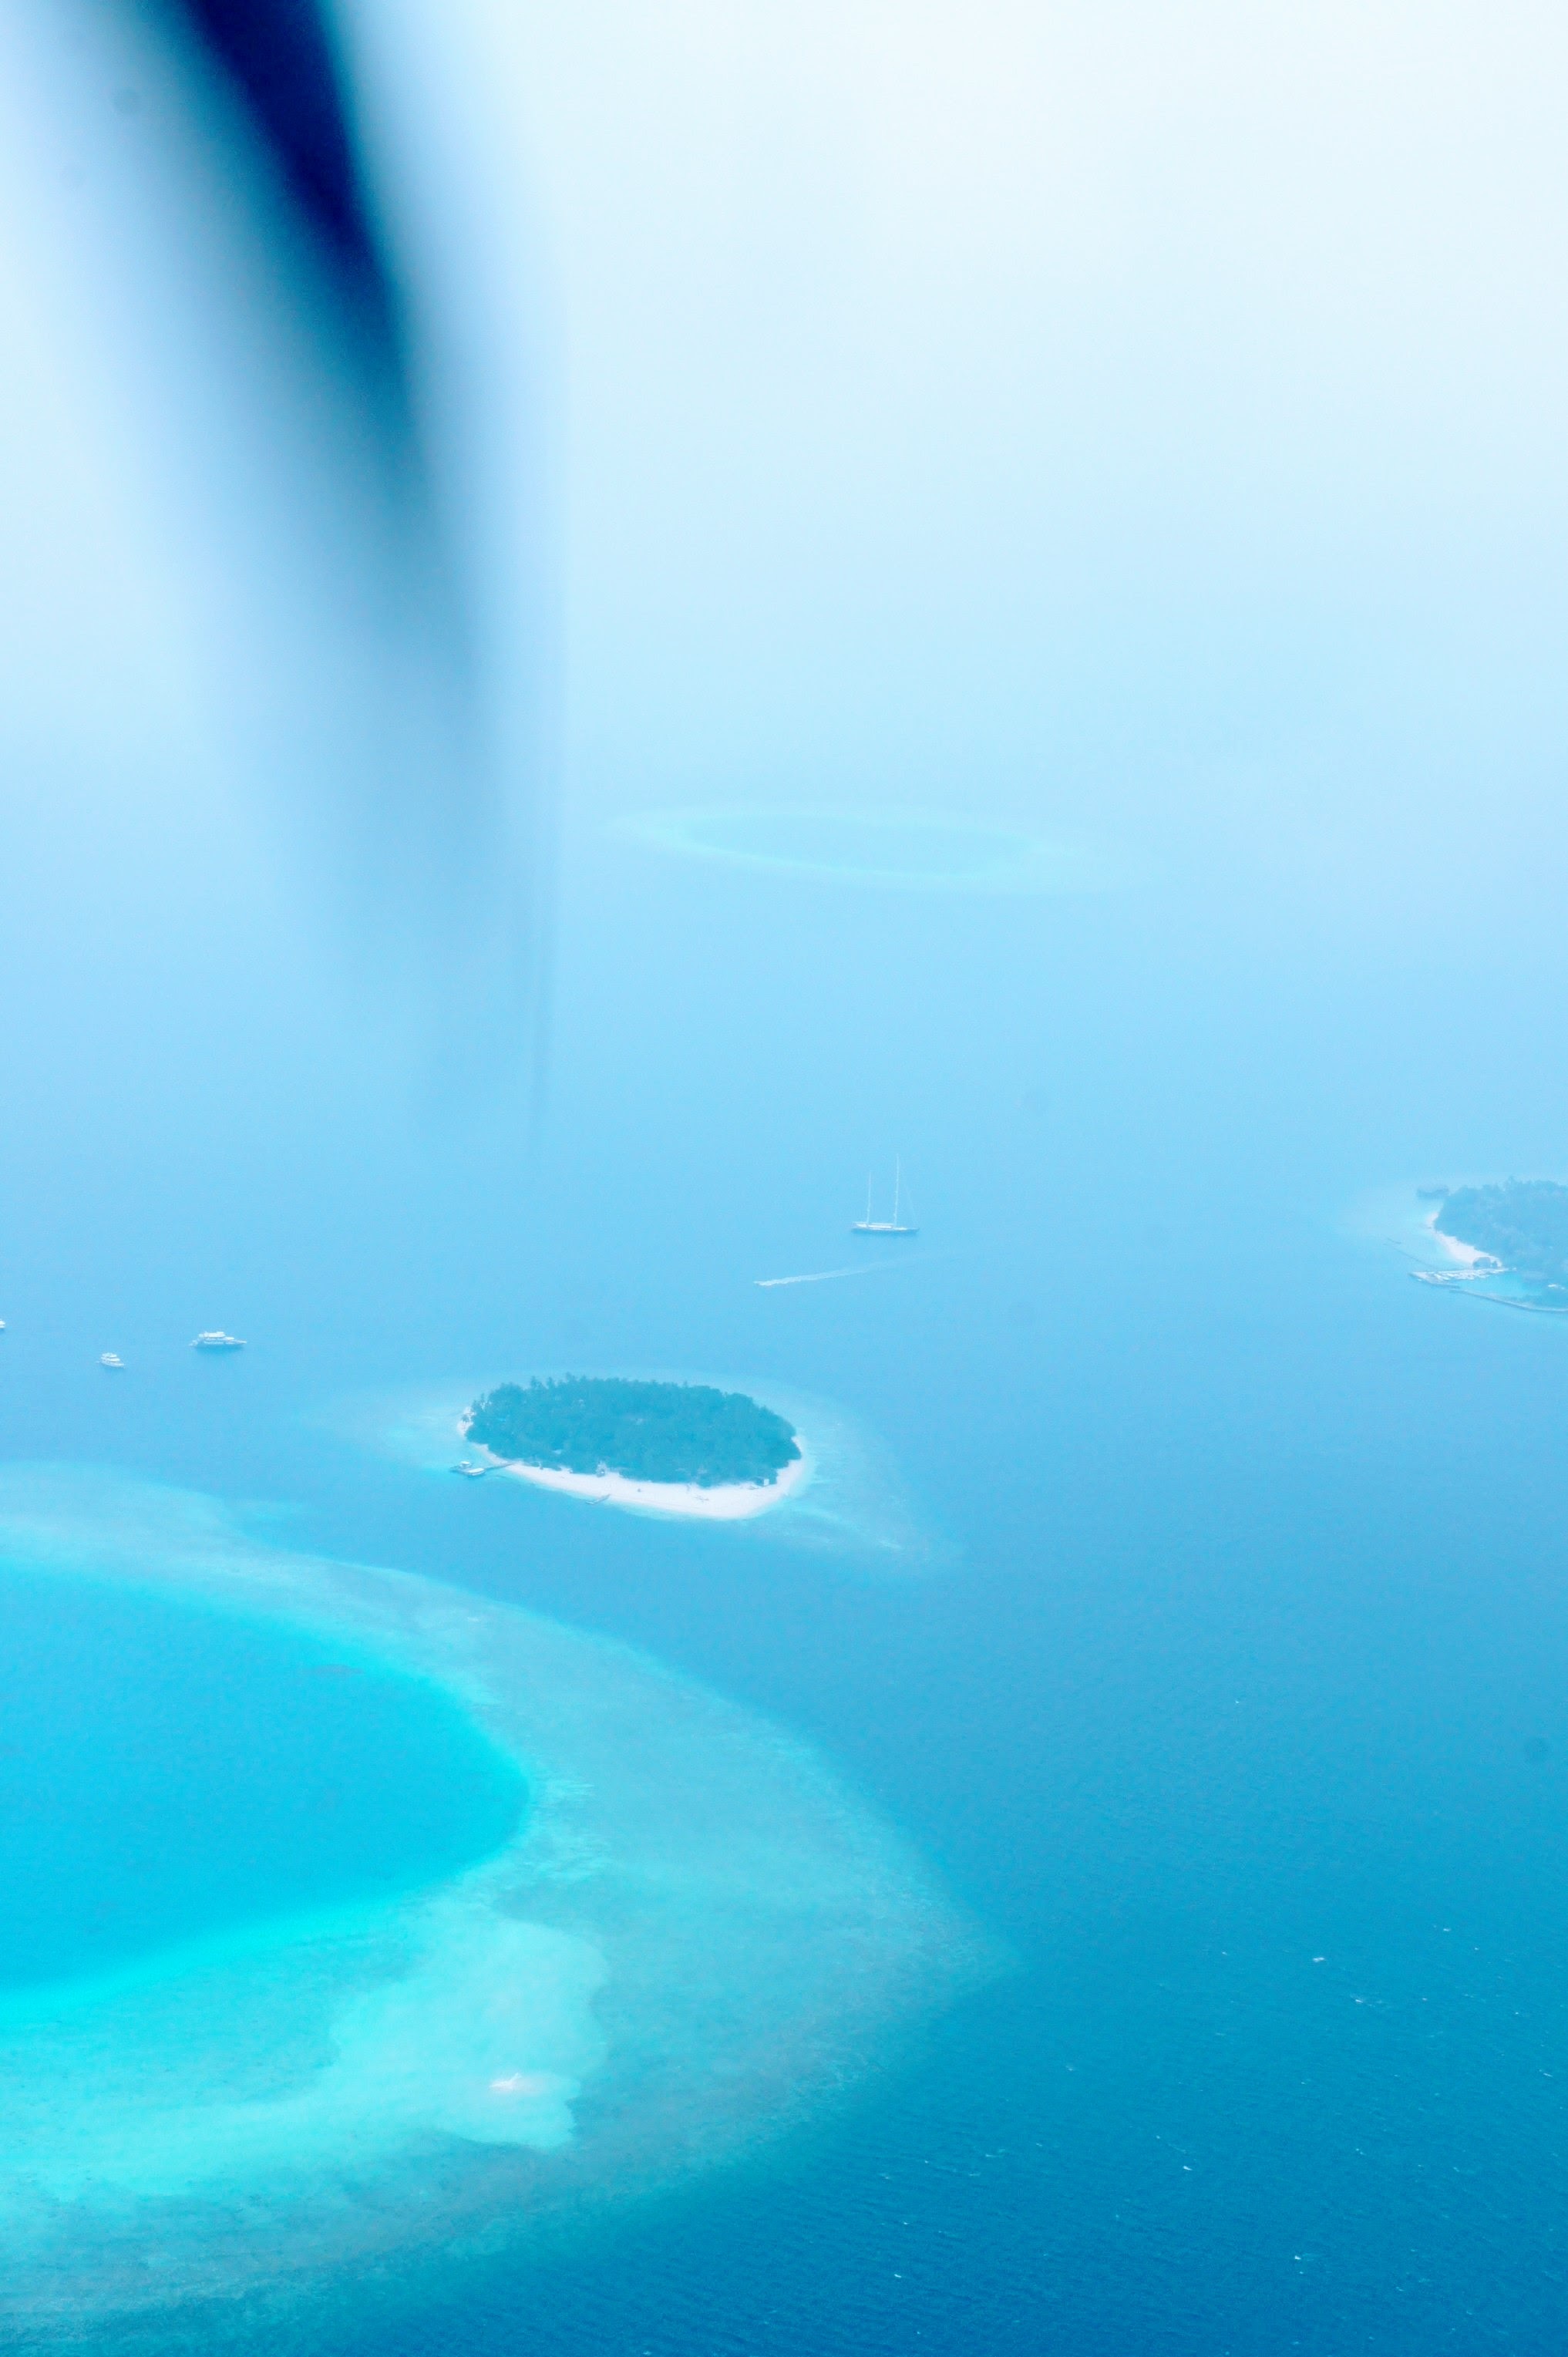
beach, sea, water, ocean, horizon, sky, sunlight, wave, atmosphere, underwater, holiday, island, blue, resort, maldives, atoll, atmospheric phenomenon, atmosphere of earth, wind wave